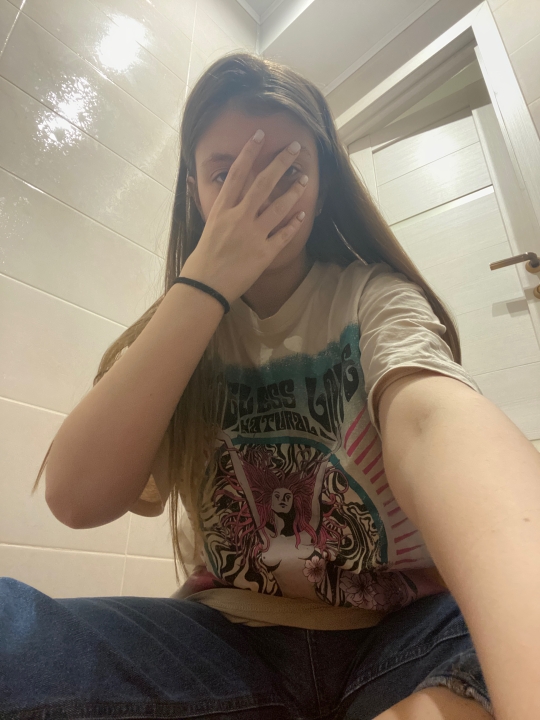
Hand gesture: no_gesture